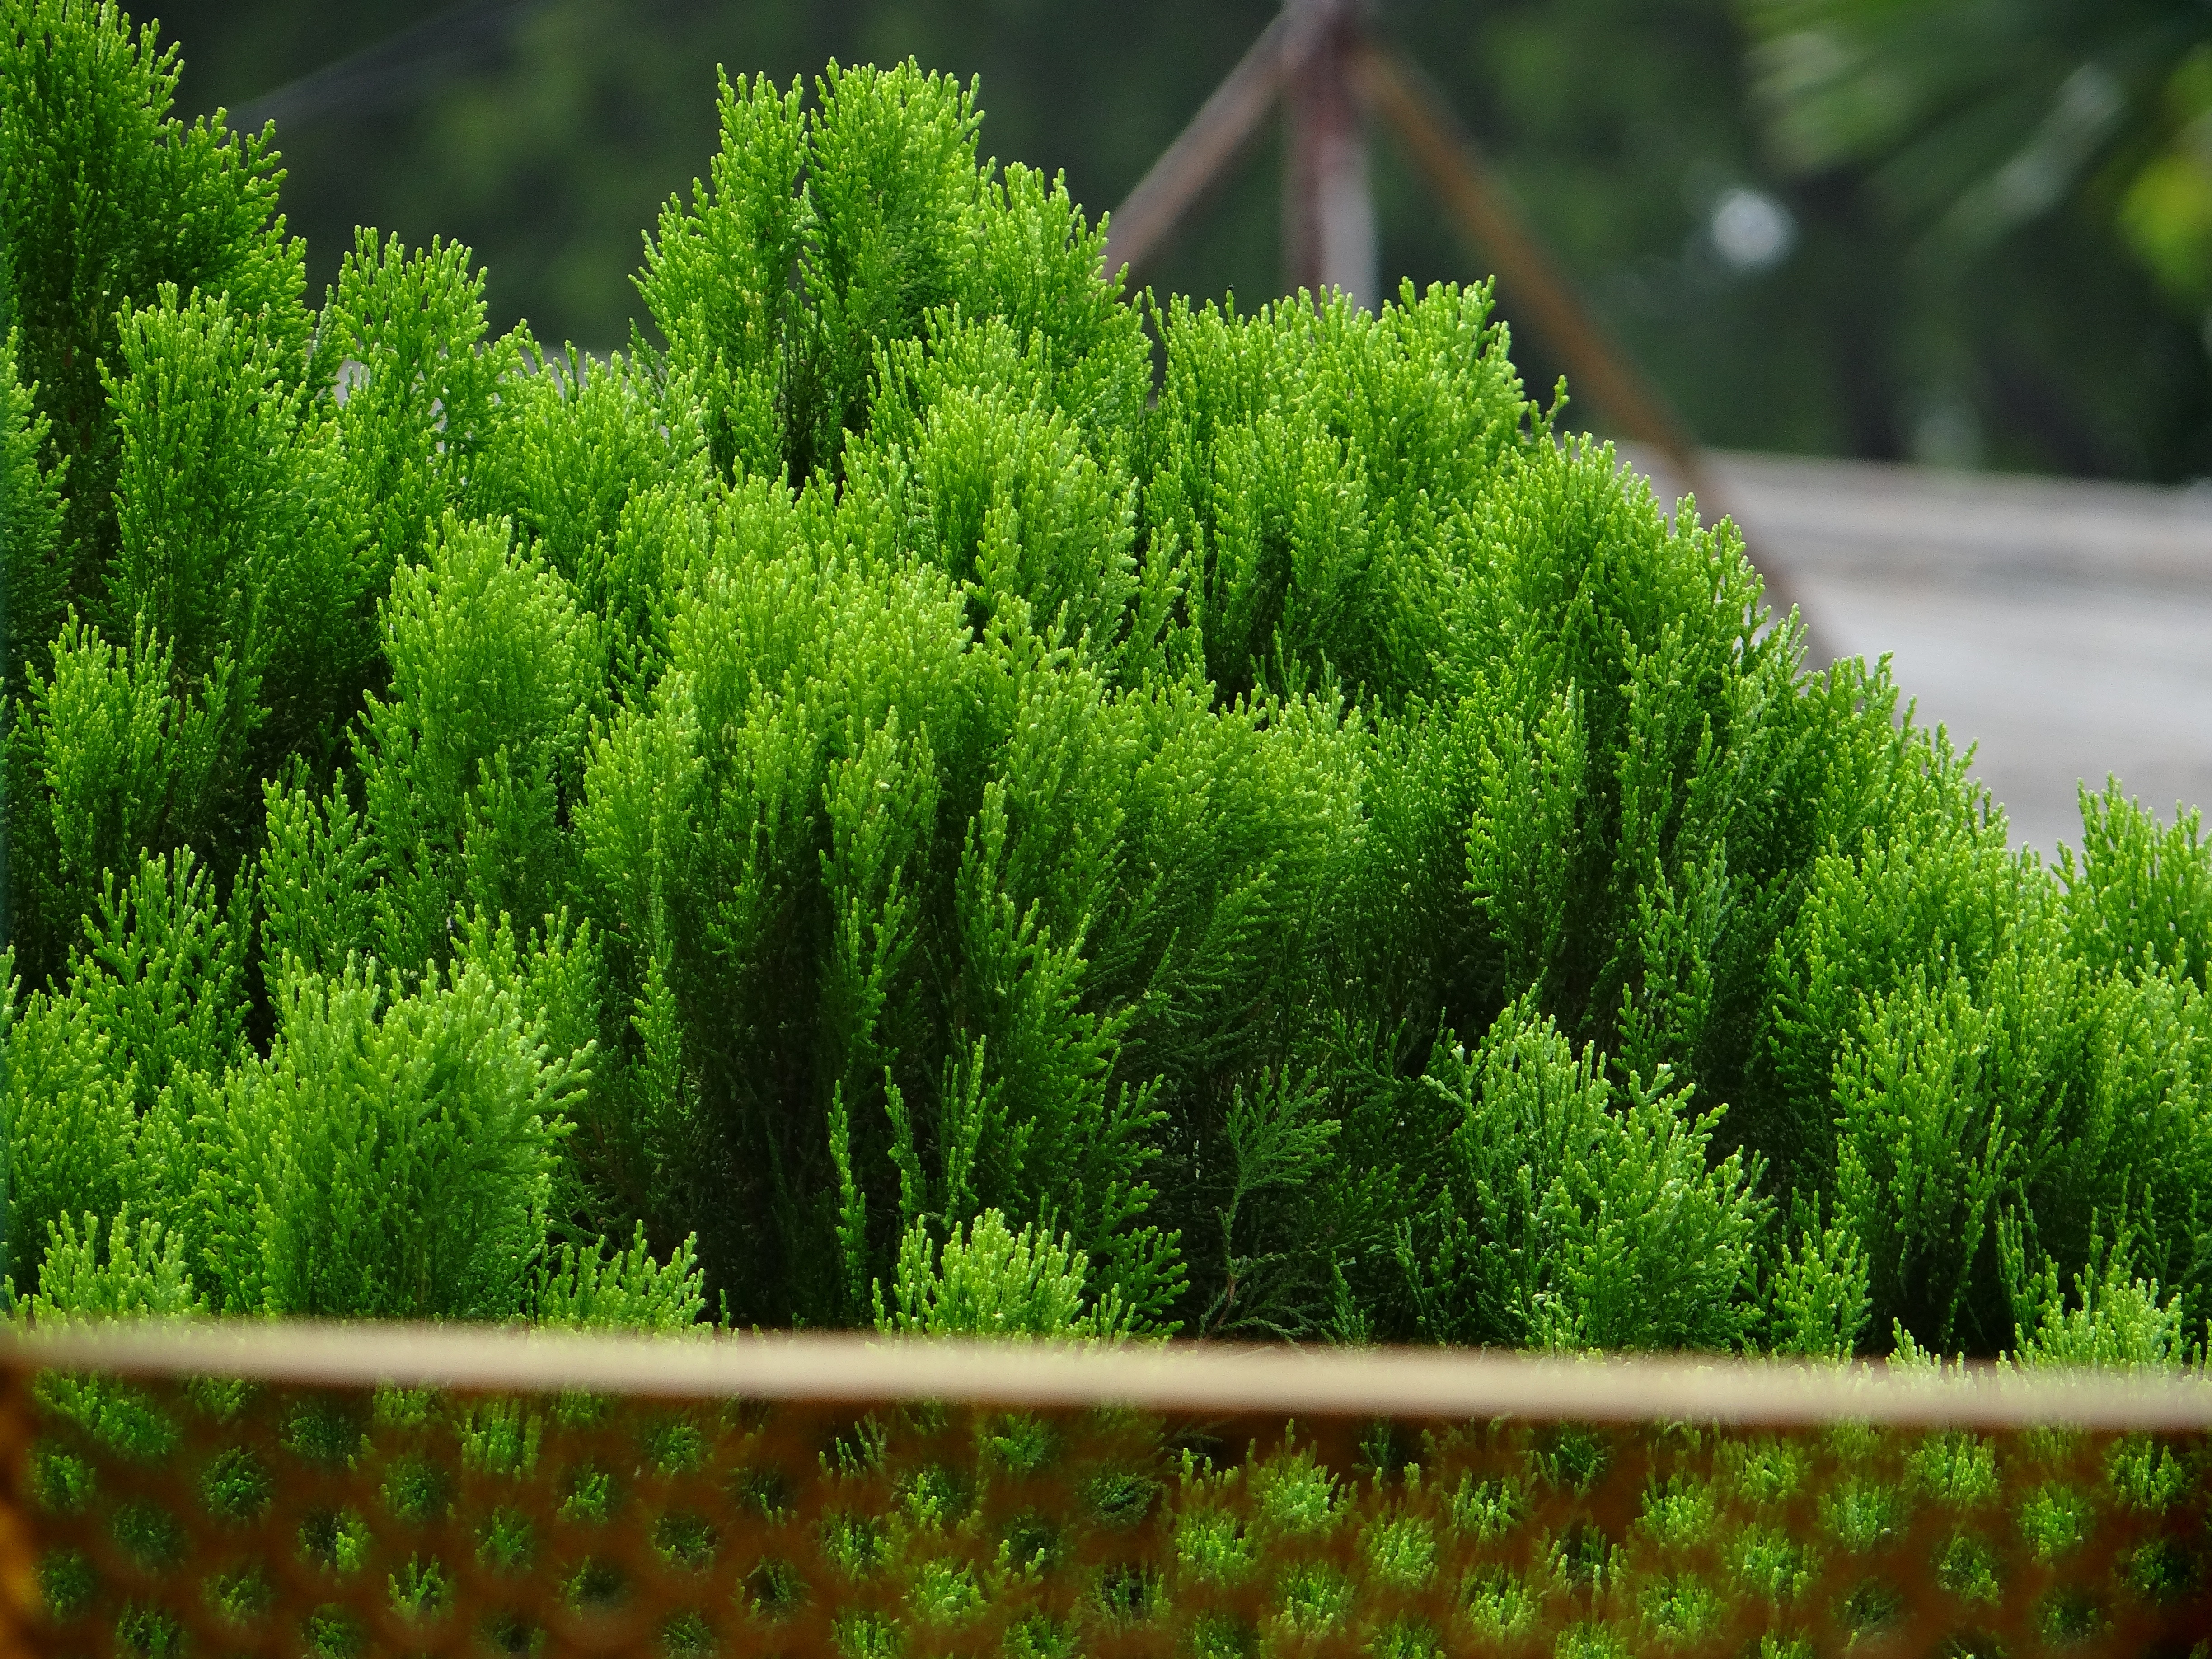
tree, nature, forest, grass, branch, plant, lawn, leaf, flower, moss, green, botany, garden, flowers, shrub, woodland, ecosystem, biome, grass family, woody plant, land plant